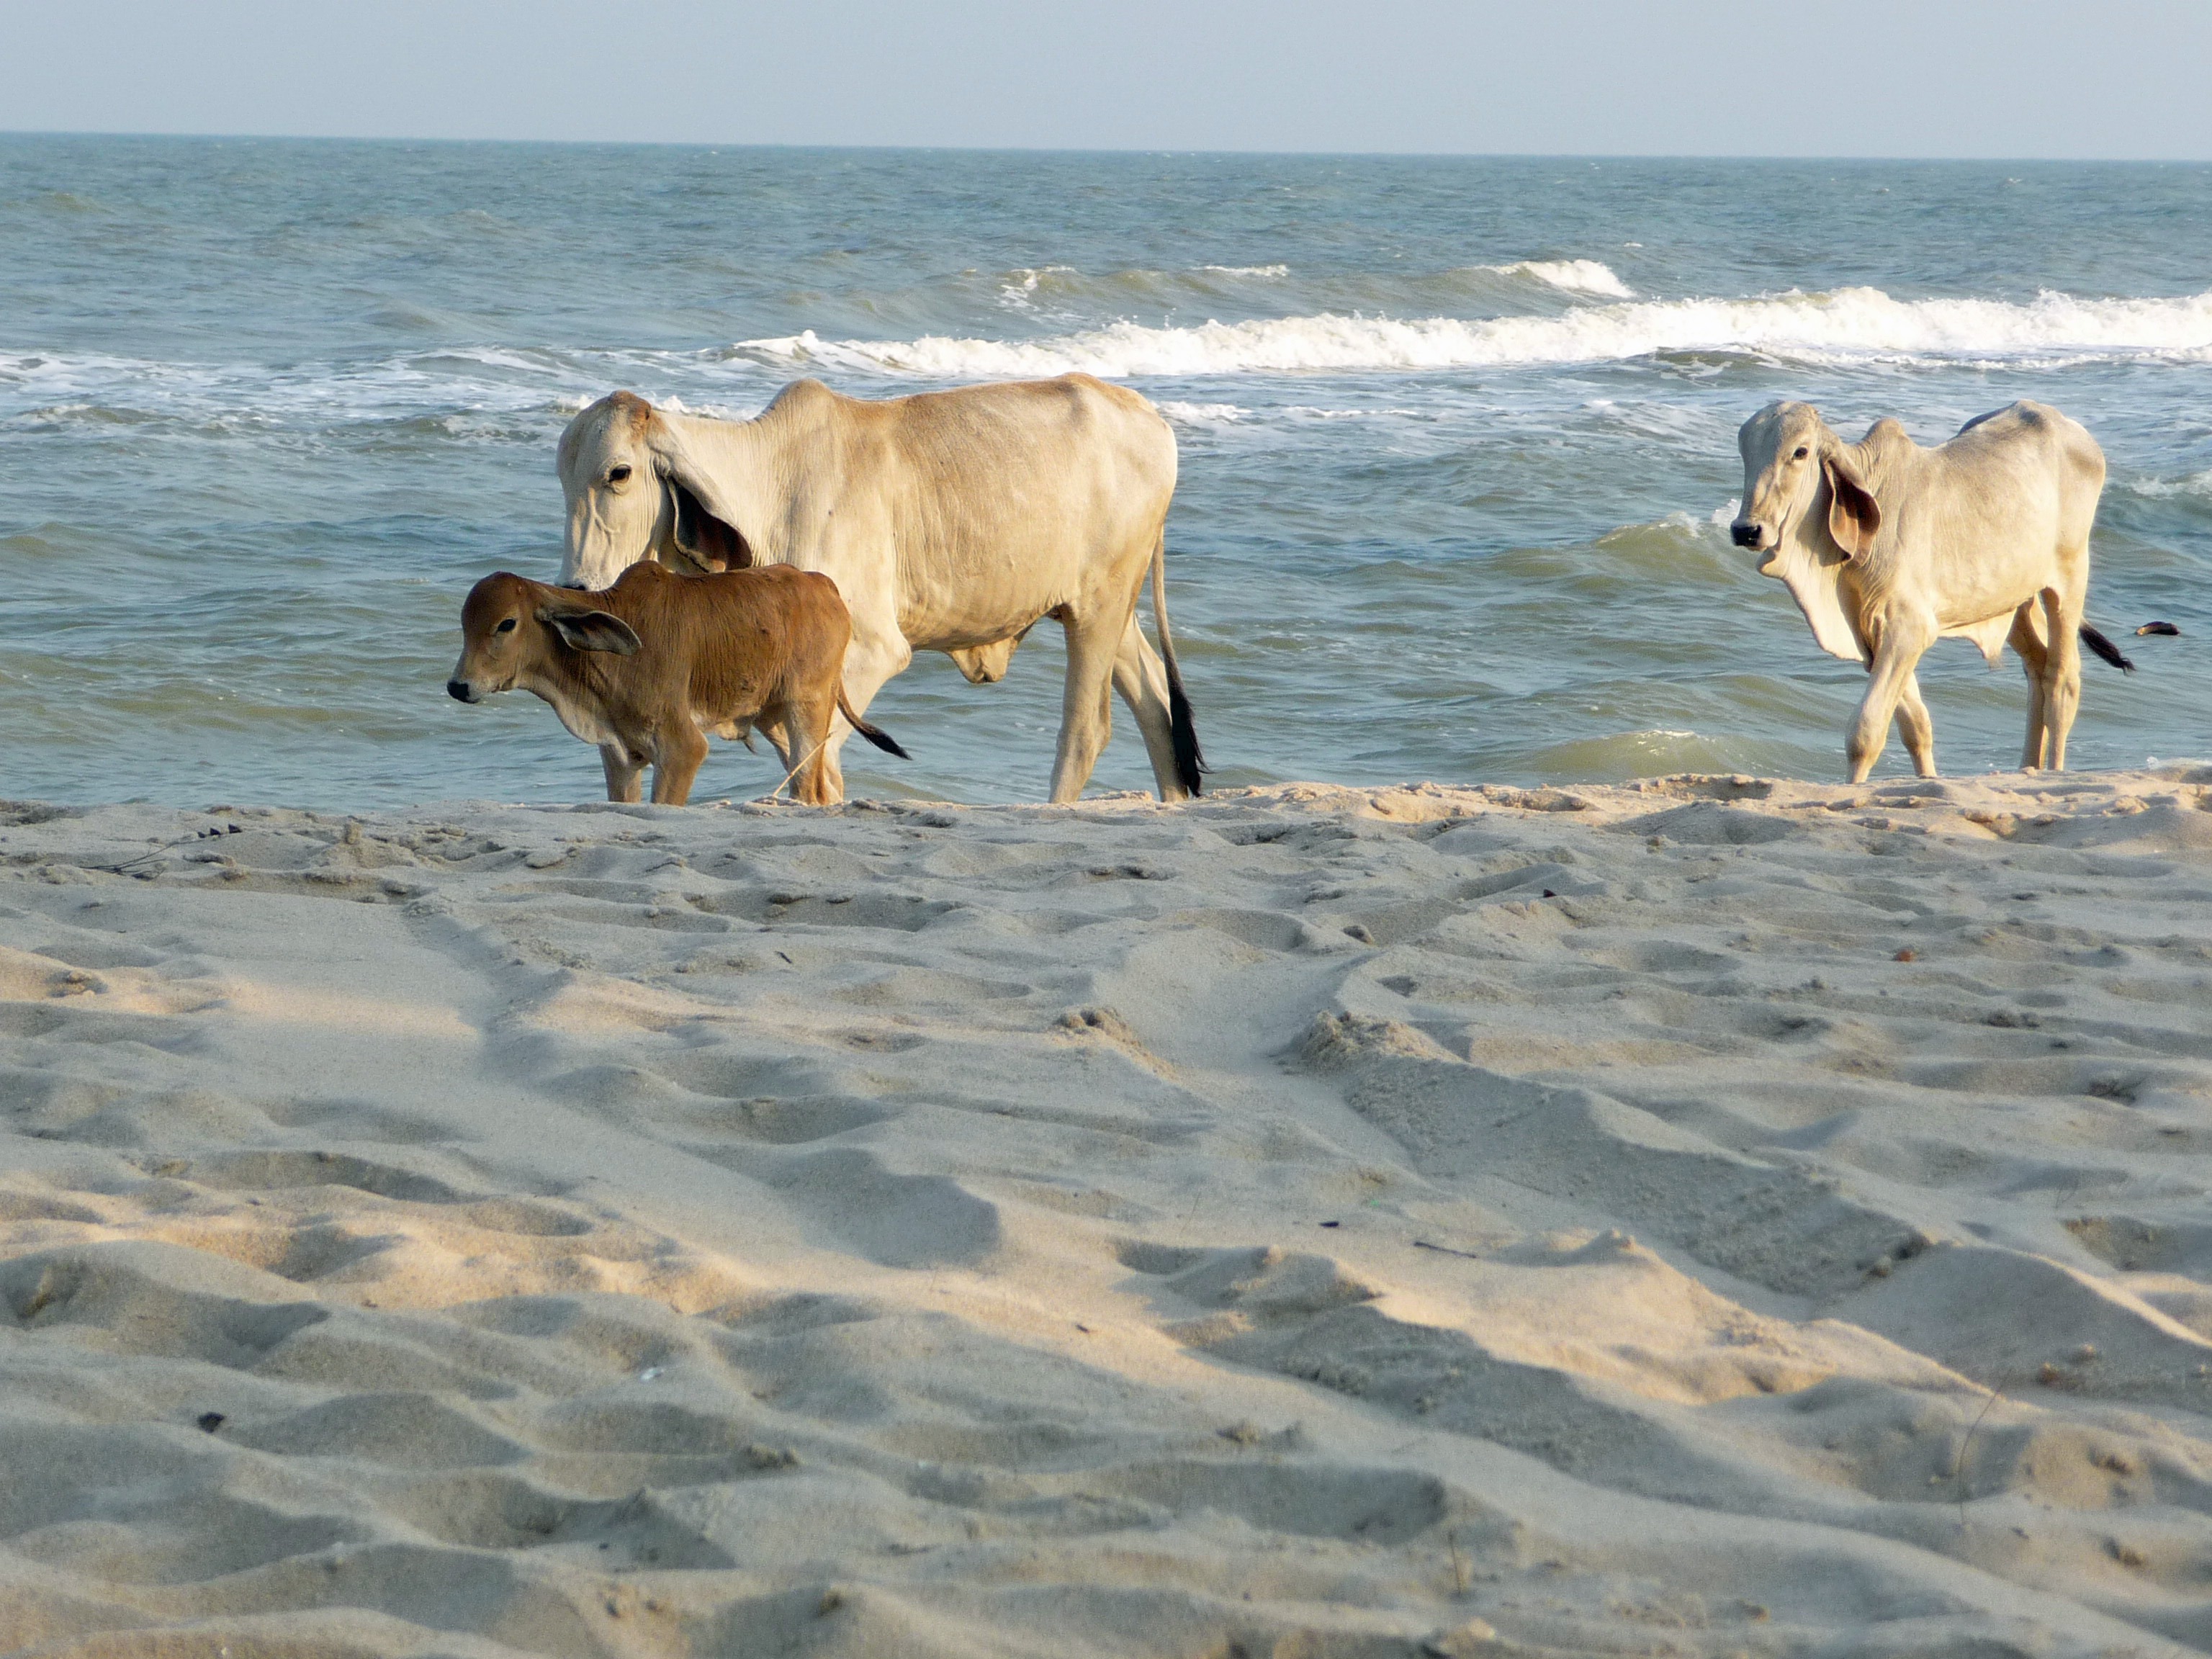
beach, sea, coast, nature, sand, dog, mammal, asia, thailand, cows, bangkok, hua hin, dog like mammal, cattle like mammal